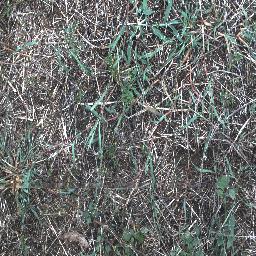
Label: negative